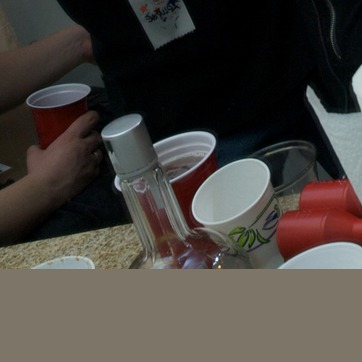
Material: plastic